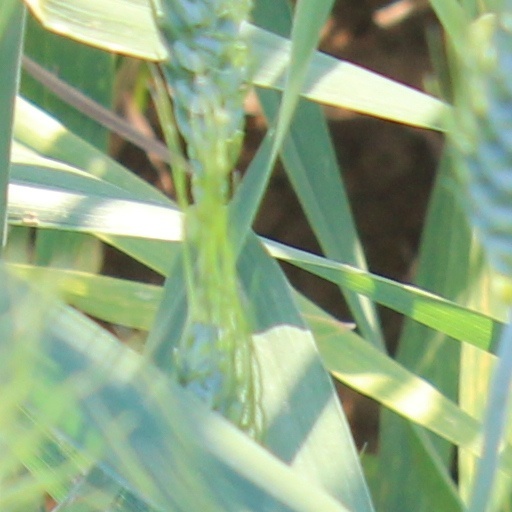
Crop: wheat